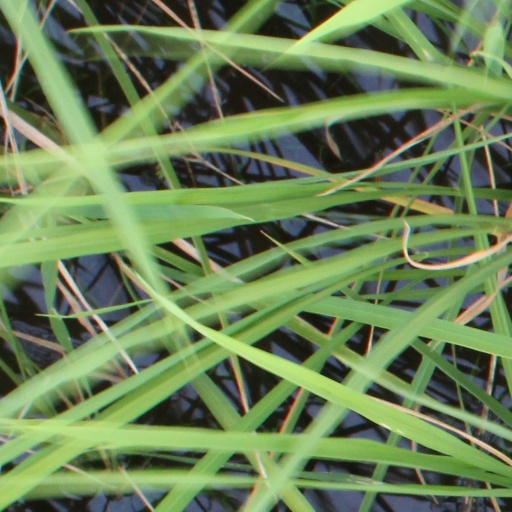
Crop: rice